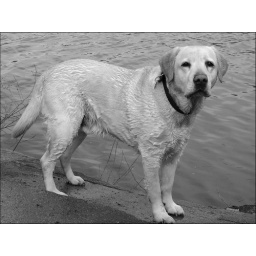
Sonny boy by the river